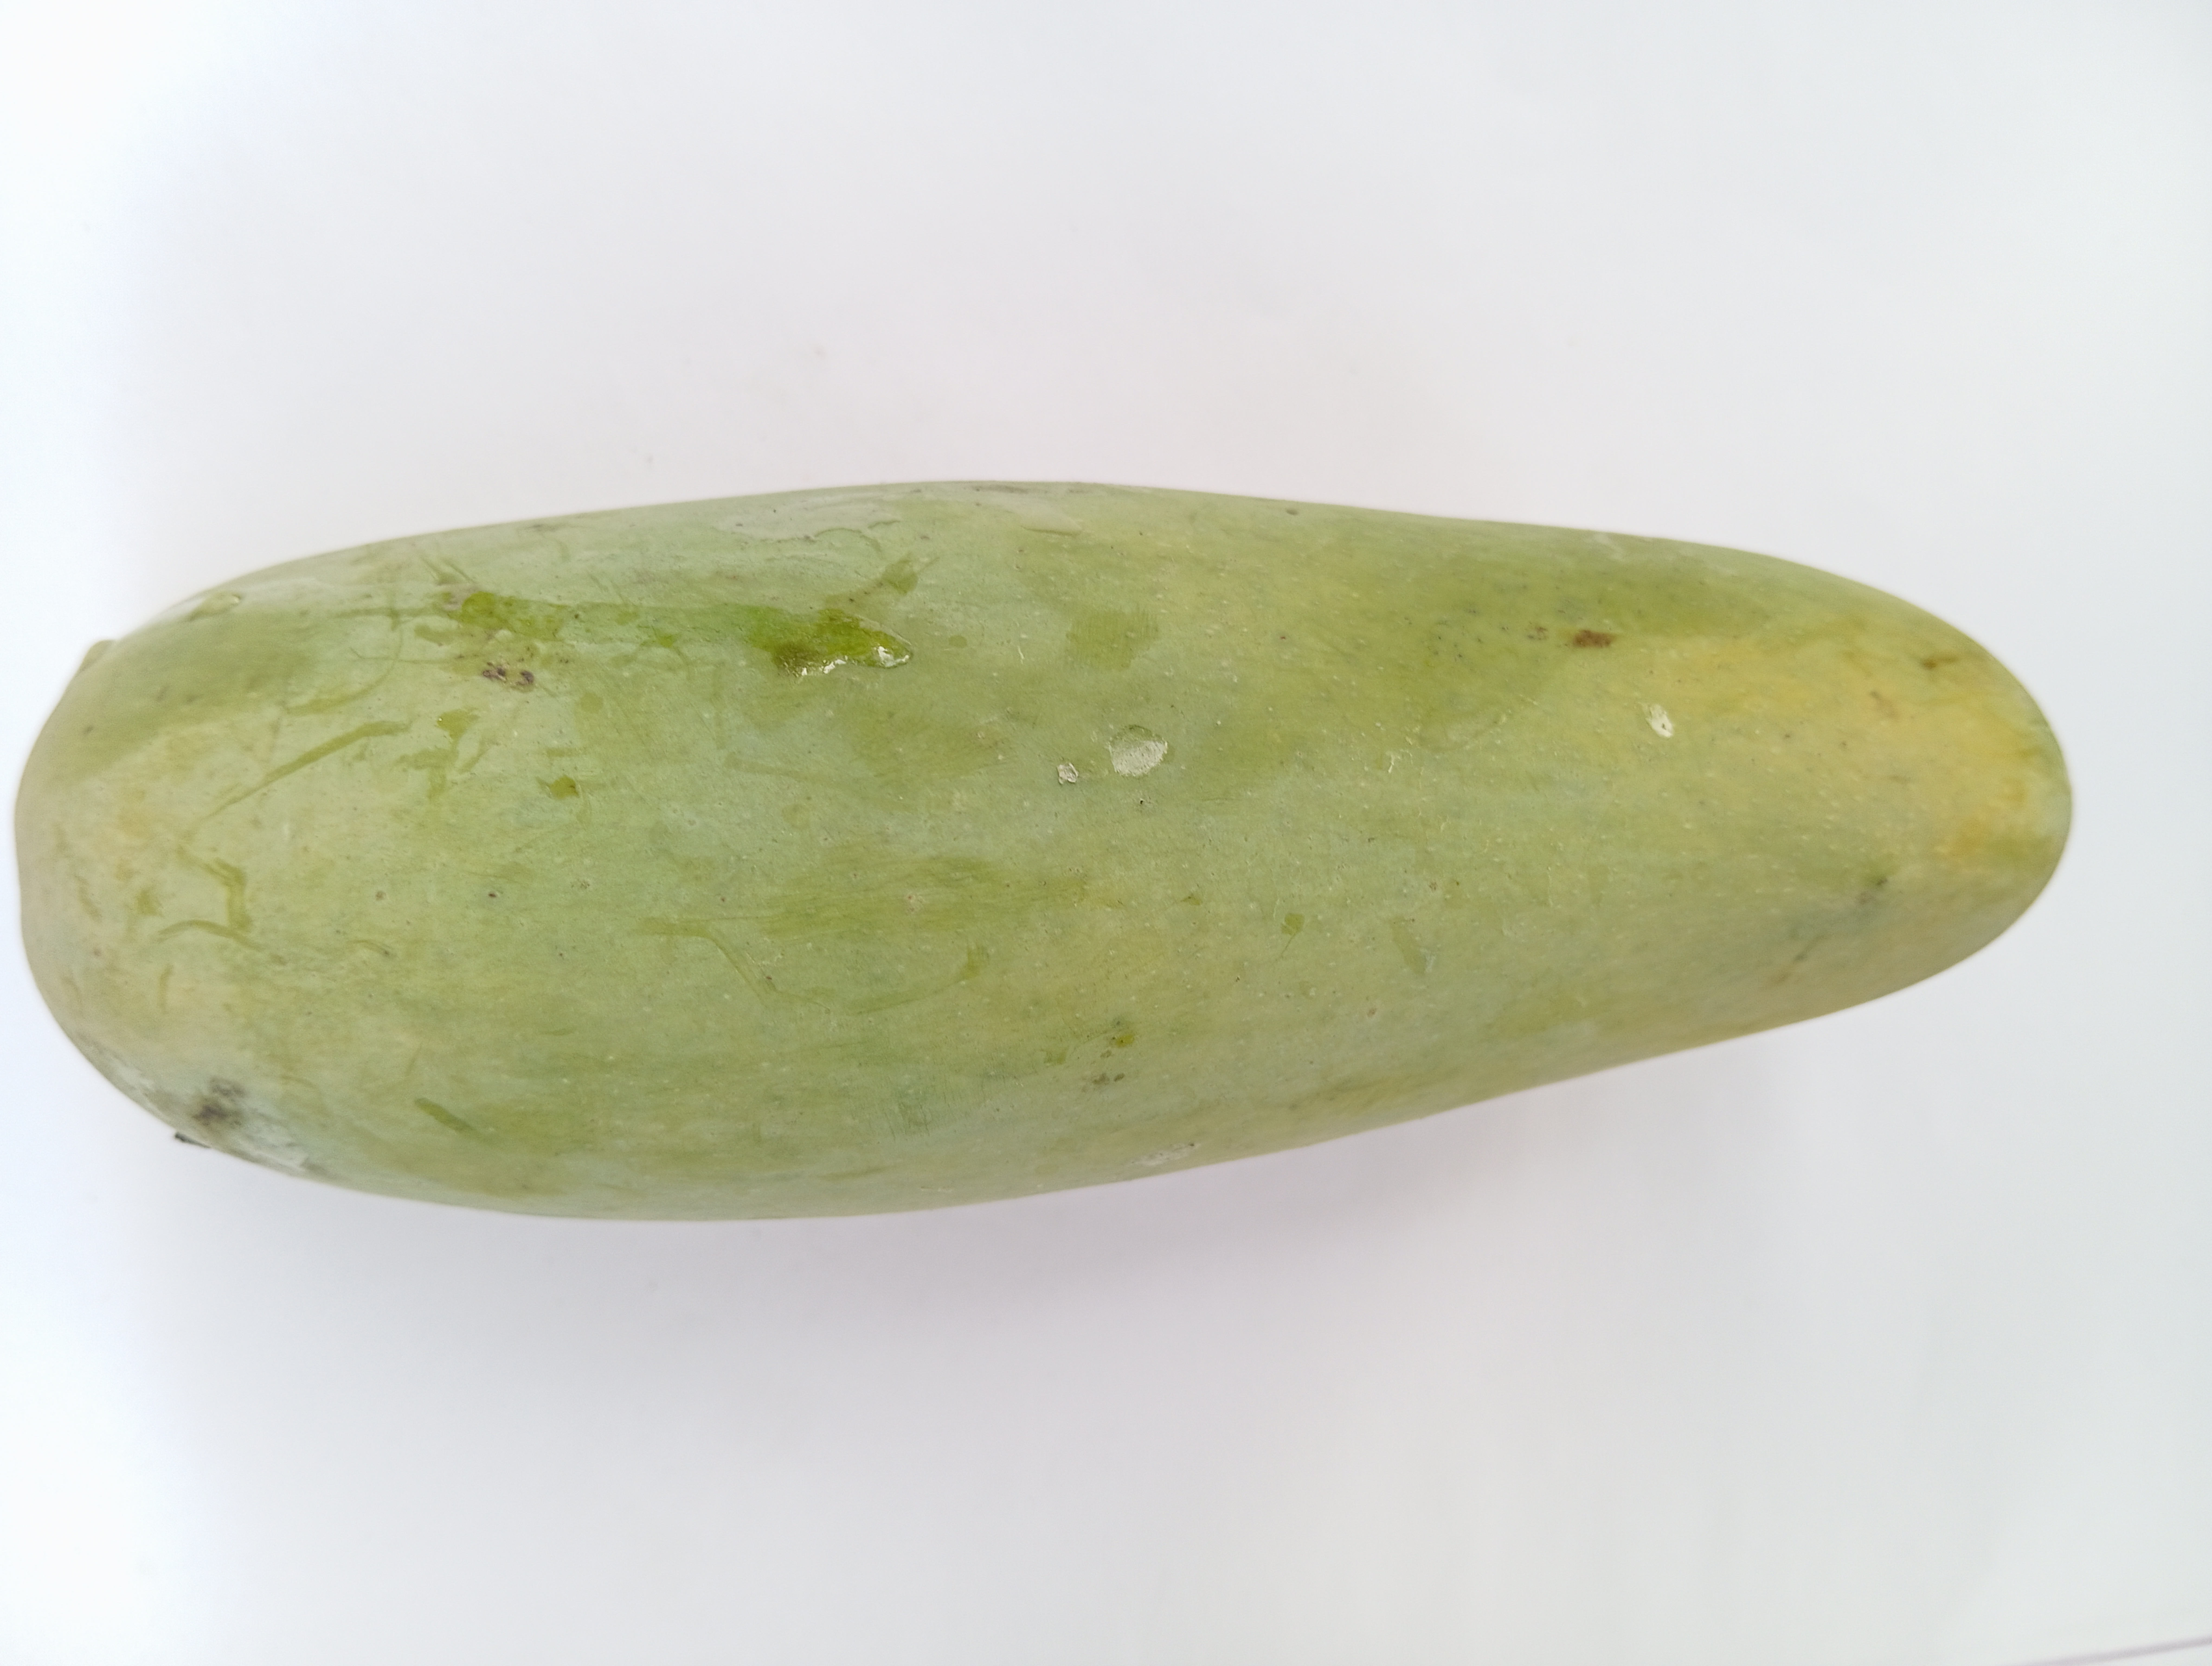
Mango variety: Banana